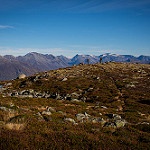
Label: mountain